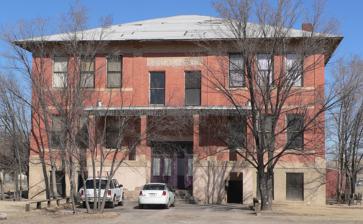
Building: North La Junta School
Country: United States of America
Year built: 1914
Historic school building in North La Junta, Colorado, United States United States historic place North La Junta School U.S. National Register of Historic Places Location Junction of CO 109 and CO 194 , La Junta, Colorado Coordinates 38°00′02″N 103°31′51″W / 38.00056°N 103.53083°W / 38.00056; -103.53083 ( North La Junta School ) Area 2.3 acres (0.93 ha) Built 1914 Built by J.A. Dahlgreen Architect Walter Dubree Architectural style Late 19th and Early 20th Century American Movements NRHP reference No. 92000809 Added to NRHP June 25, 1992 The North La Junta School is a historic school building in North La Junta , Colorado , United States. It was built in 1914 and was listed on the National Register of Historic Places in 1992. Description It is located in what was a small rural community of North La Junta across the Arkansas River from the larger town of La Junta in southeastern Colorado. It was designed by architect Walter Dubree and was built by J.A. Dahlgreen.  It is a two-story brick building about 64 by 68 feet (20 m × 21 m) in plan. It has also been known as North School , and as North La Junta Elementary School . Besides serving as the only school in North La Junta, it was important as a meeting hall/auditorium, as a community theatre, and otherwise as a community center. It is located at junction of State Highway 109 (Main Street) and State Highway 194 (Trail Street) in North La Junta. See also National Register of Historic Places portal Colorado portal National Register of Historic Places listings in Otero County, Colorado References